Jimmy Justice (musician)

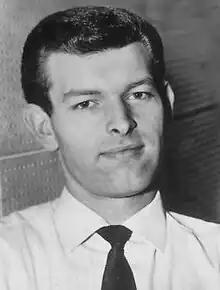

James Anthony Bernard Justice ( Little; 15 December 1939 – 15 November 2022) was an English pop singer who scored three Top 40 hit records in the United Kingdom in 1962.